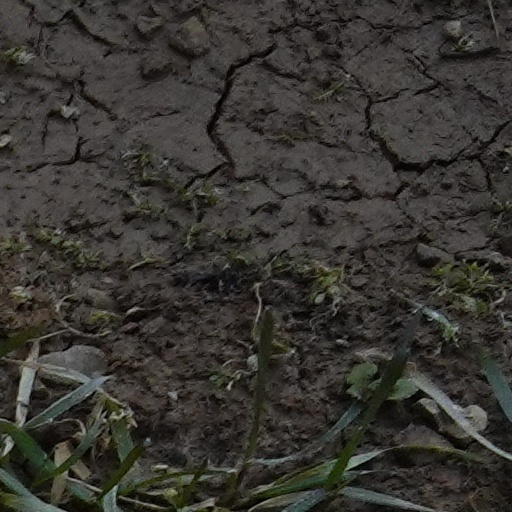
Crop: wheat